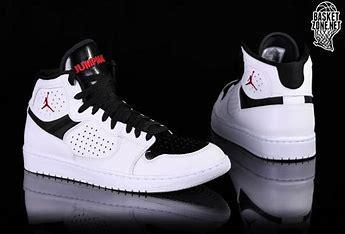
Brand: Jordan
Model: Access